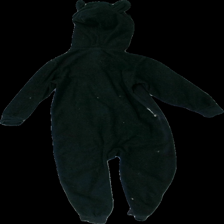
View: back
Type: Dress
Category: Children
Brand: Kappahl
Colors: Black, Grey, Red
Material: 100% polyester
Pattern: Animal print
Cut: Regular
Size: 98
Season: All
Damage location: middle left
Damage 2 location: bottom right
Damage 3 location: middle right
Price range: <50
Recommended usage: Remake
Description: svart onepiece som ser ut som en gorilla, mycket hårig
Comment: ingen klänning, onepice